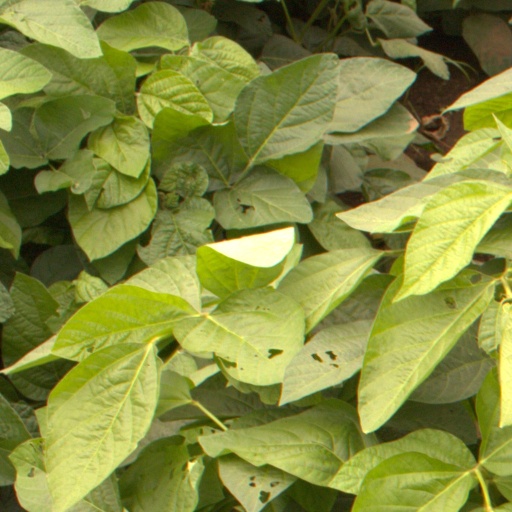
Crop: soybean